History of Christchurch

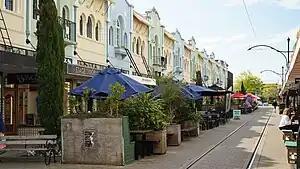
The New Regent Street development opened in 1932

The area of modern-day Christchurch was originally swampland with patchworks of marshland, grassland, scrub and some patches of tall forest of mostly kahikatea, mataī and tōtara. The inner coastal sand dunes were covered in hardier scrub bush, including akeake, taupata, tūmatakuru, ngaio, carmichaelia, and coprosma.